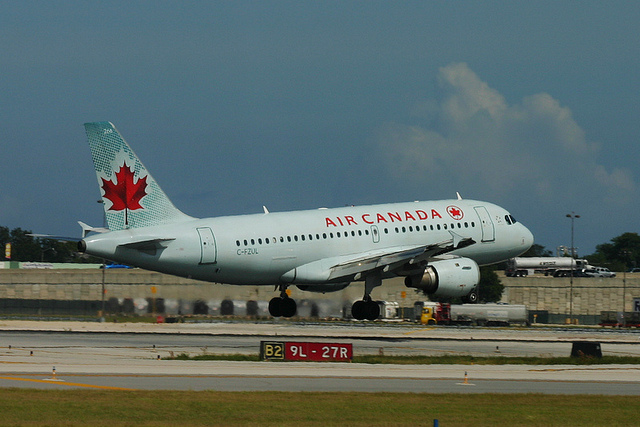
user: Given an image and a question. Answer the question in a short answer. Question: What part of flight is this plane in? Short Answer:
assistant: take off